Orientalism in early modern France

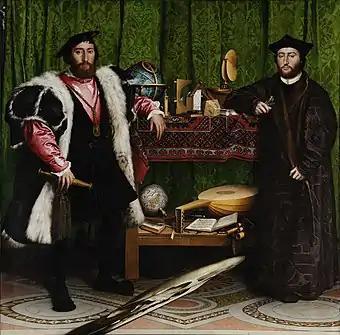
"The Ambassadors", a symbol of French explorations under Francis I: the French ambassadors Jean de Dinteville and Georges de Selve standing around an Ottoman Holbein carpet and various objects. Painting by Hans Holbein the Younger, 1533, National Gallery, London.

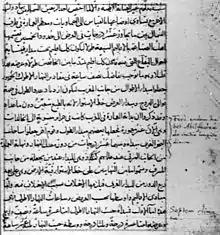
Arabic astronomical manuscript of Nasir al-Din al-Tusi, annotated by Guillaume Postel

From the 16th century, the study of oriental languages and cultures was progressively transferred from religious to royal patronage, as Francis I sought an alliance with the Ottoman Empire. Ottoman embassies soon visited France, one in 1533, and another the following year.